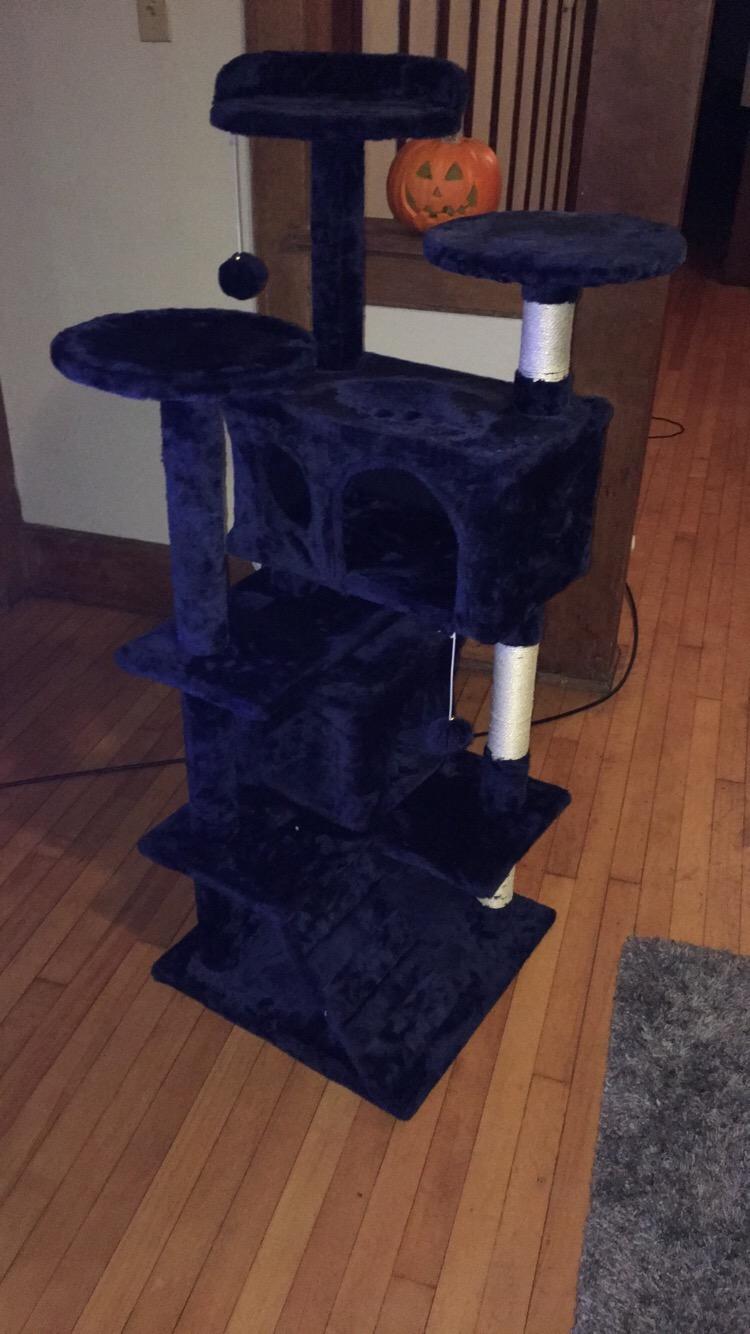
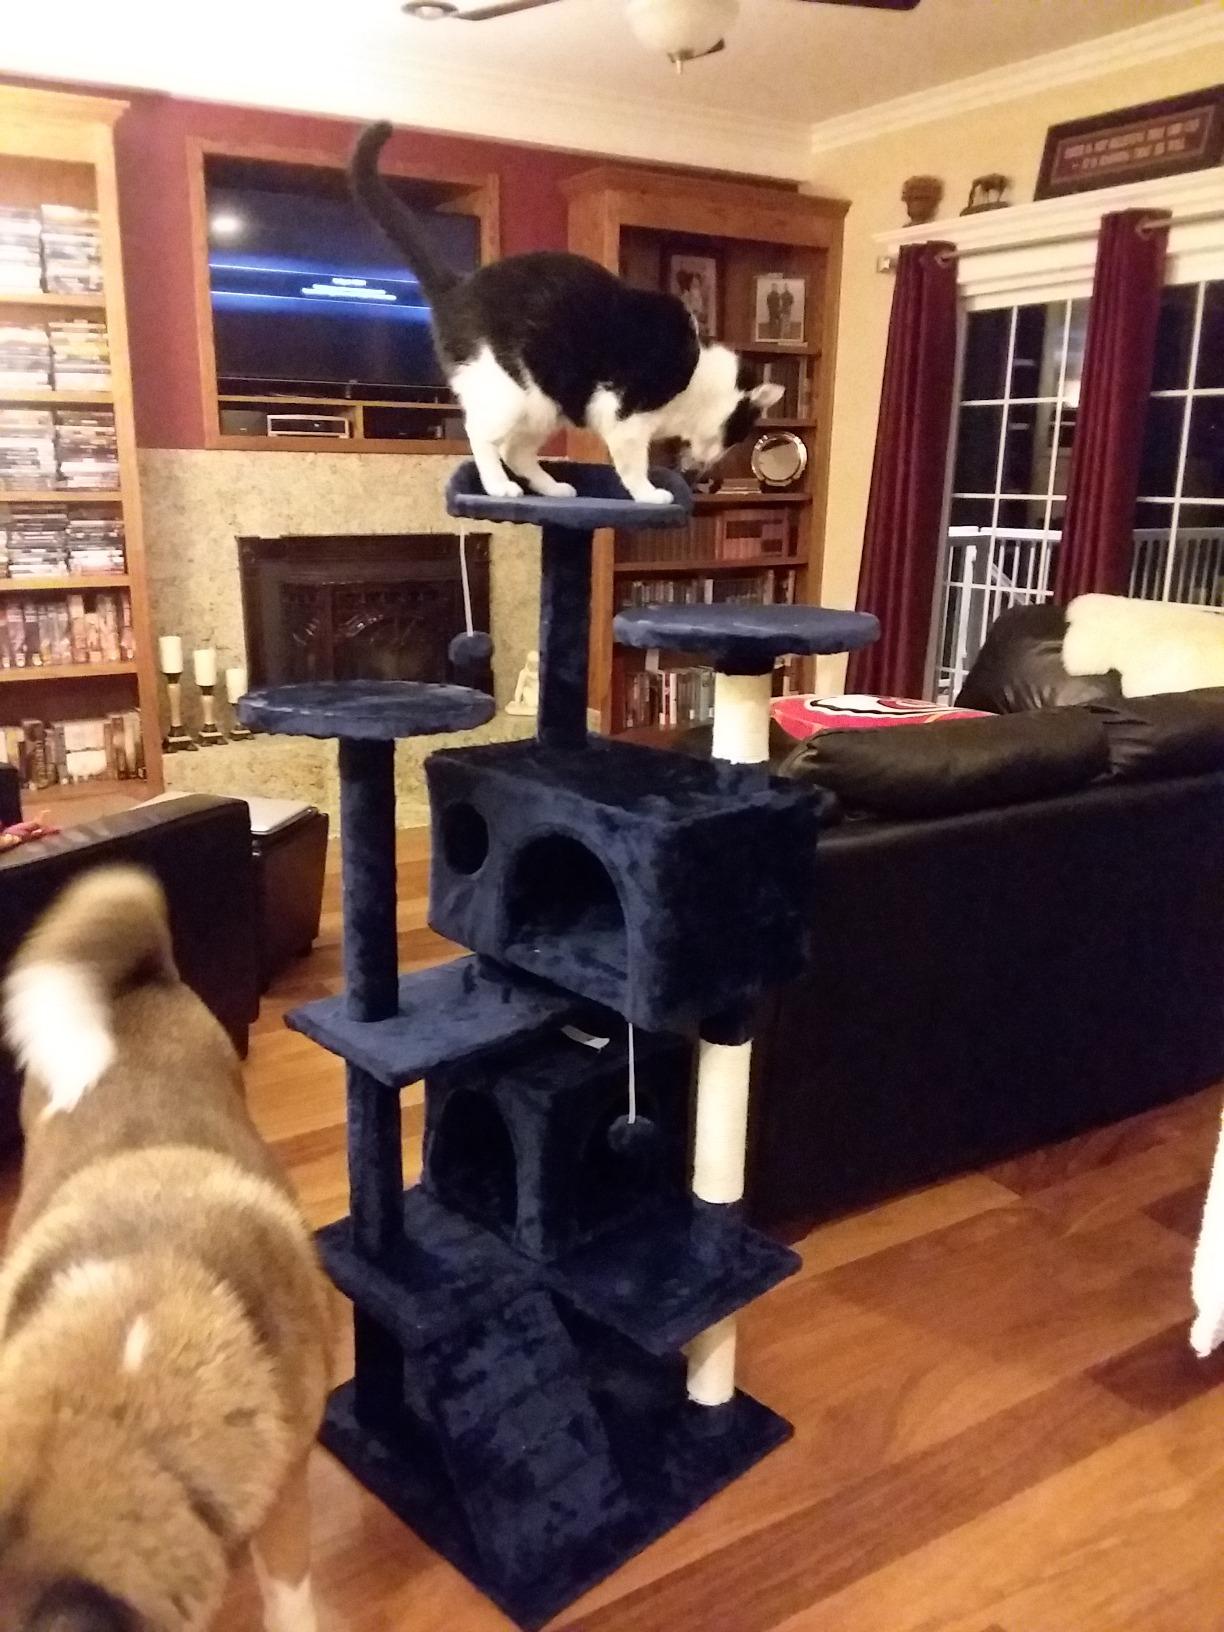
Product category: items_cat tree
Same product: yes